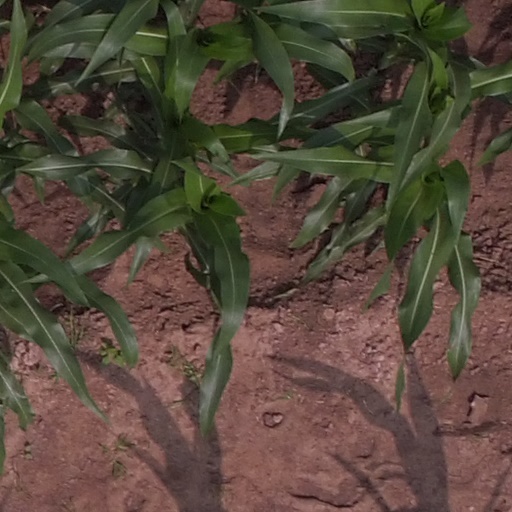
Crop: maize; corn